Karelian Research Centre of RAS

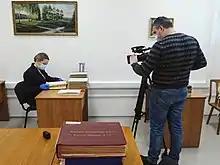
An employee of the research center works with the archive materials. Shooting a reportage for the Karelia State Television and Radio Broadcasting Company, 2021.

The constitution of the archives began in 1931 at KRI and continued after its re-organization into KRIC. The archives were made up of general workflow documents and scientific materials on all the institute's research areas. Scientific materials generated by expeditions carried out in Karelia since 1927 by Moscow and Leningrad universities were also submitted to the archives. In one of its resolutions, Presidium of the Academy of Sciences of the USSR suggested drawing up the scientific archives as a support unit with permanent staff starting 1952. A substantial part of the records in the Archives are scientific documents portraying the key lines of scientific development in Karelia and the activities of KarRC RAS institutions. The Archives contain a collection of folklore records of the Russian and Finnic nations (Karelian, Finnish, Sami), which are part of Karelia's heritage, as well as collections of 15th-19th cc. hand-written documents portraying the socio-economic relations and daily life of peasants and Pomors, the history of monasteries. The Scientific Archives now continue building up and systematizing their storage, and capacitate utilization of the documents in the activities of KarRC RAS institutes and units.